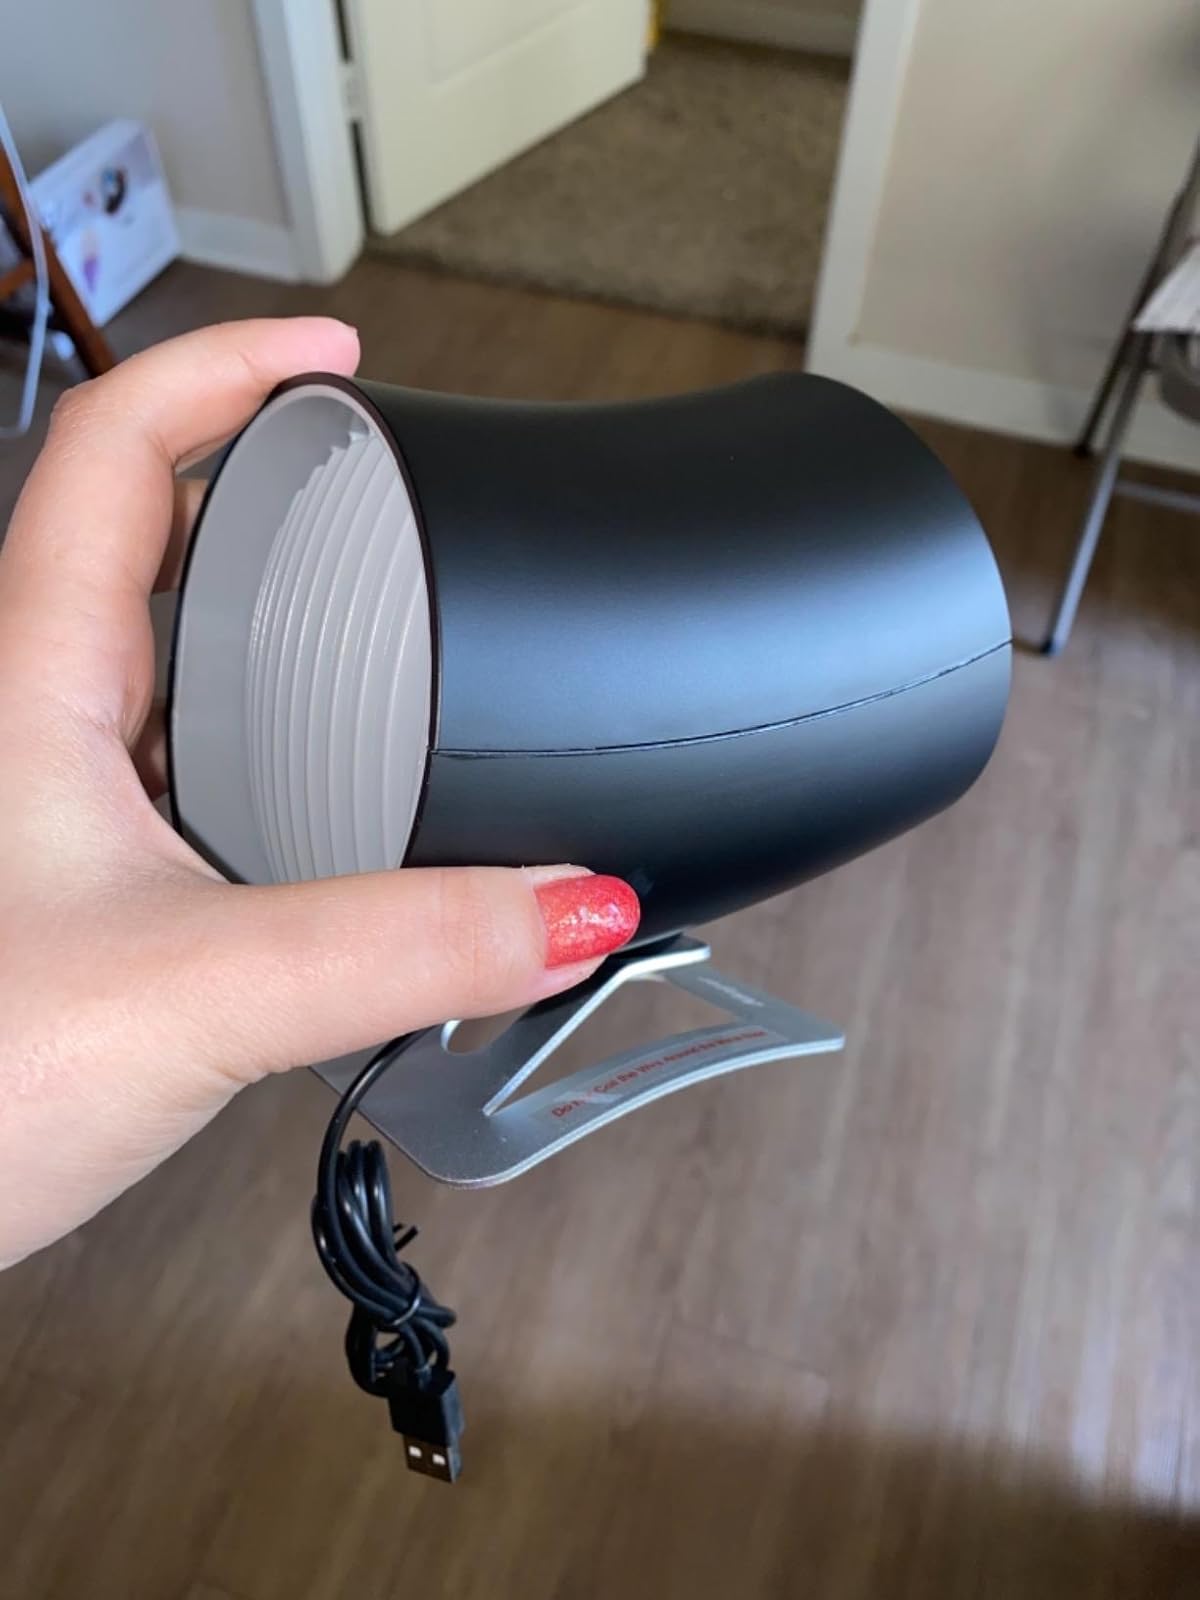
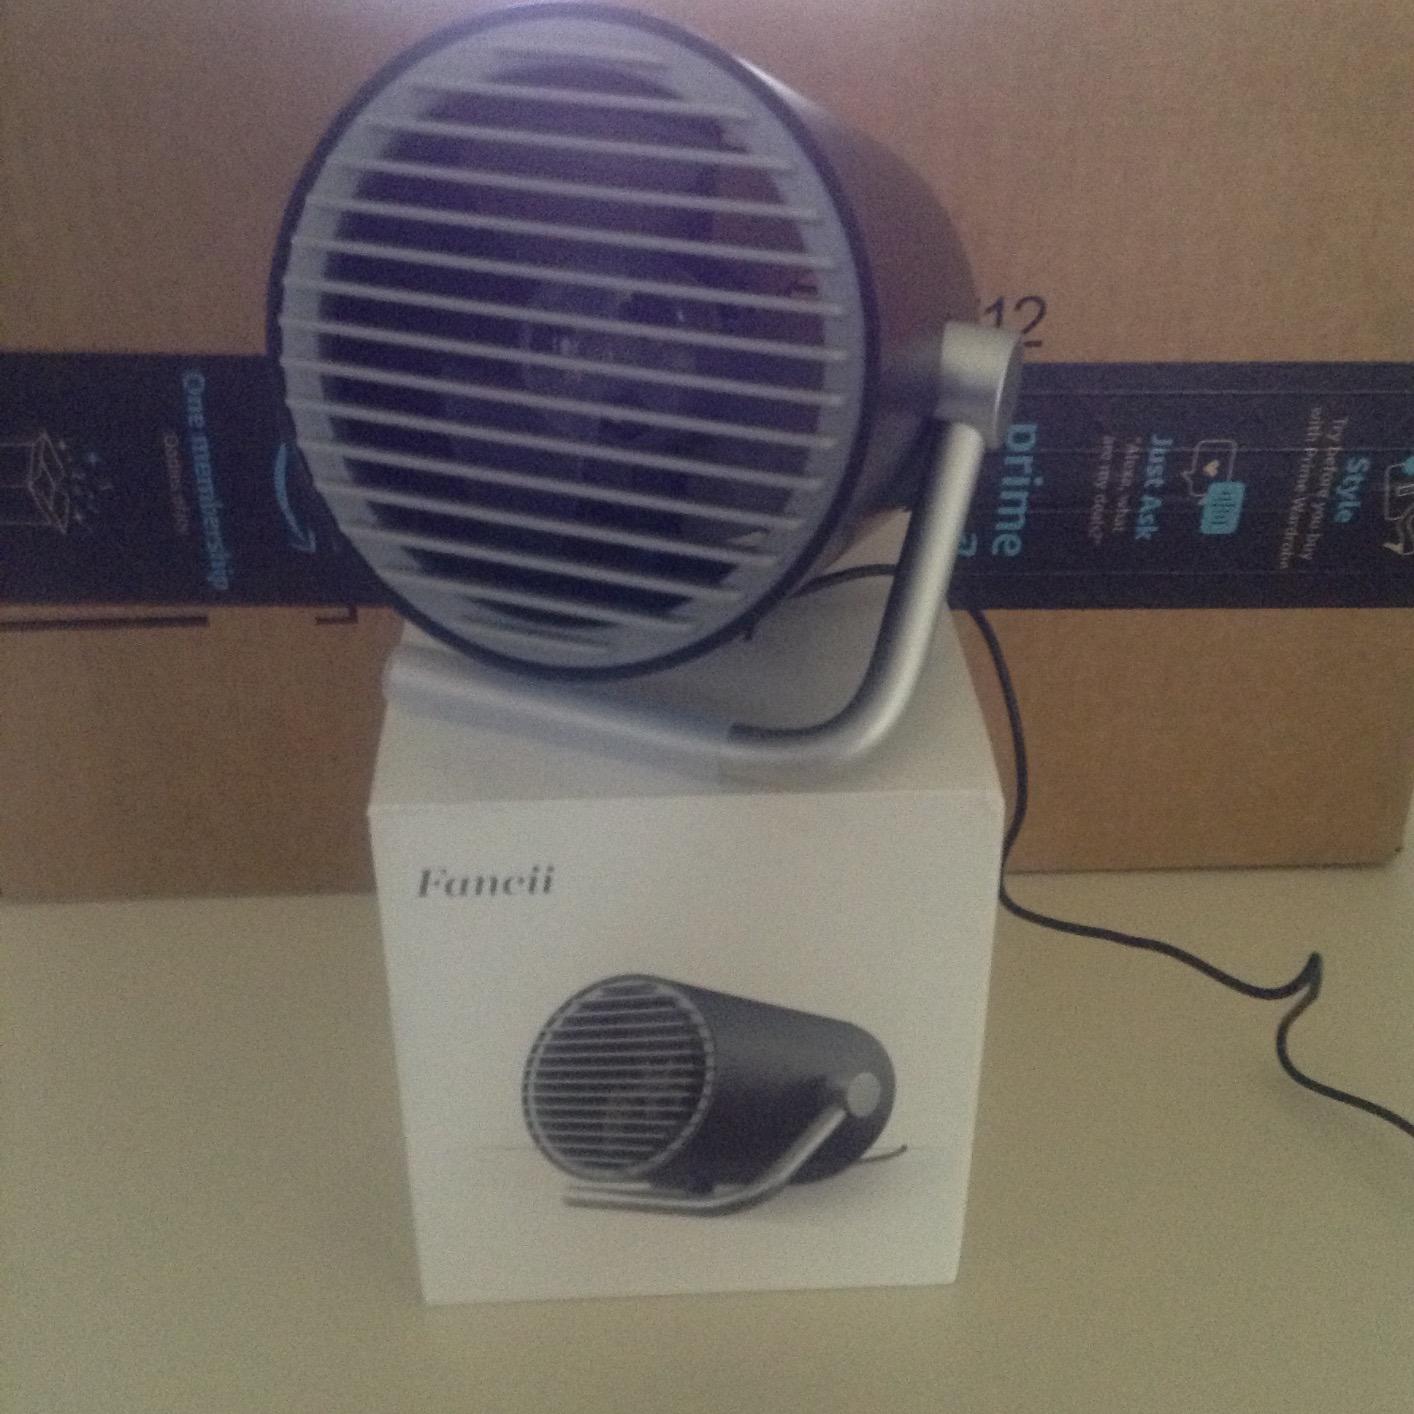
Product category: fan
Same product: no